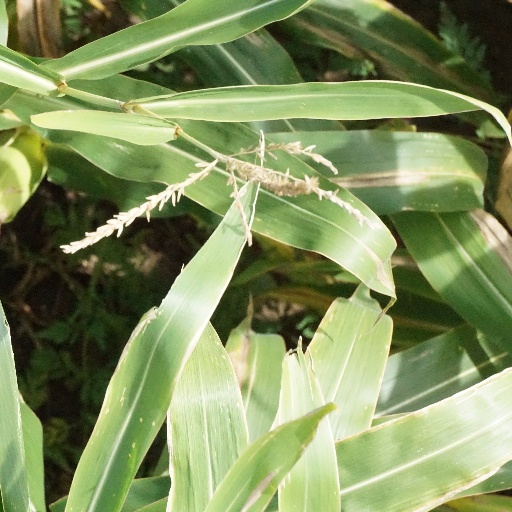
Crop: maize; corn